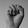
ASL letter: S